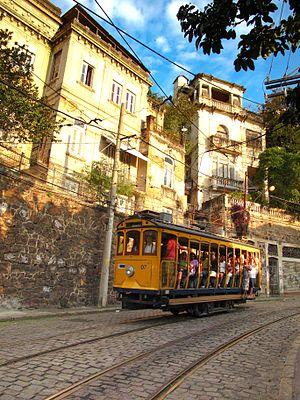
Rio de Janeiro, souvent désignée simplement sous le nom de Rio, est la deuxième plus grande ville du Brésil après São Paulo. Située dans le Sud-Est du pays, elle est la capitale de l'État de Rio de Janeiro. Avec ses 6,1 millions d'habitants intra-muros et 12,62 millions dans l'aire urbaine, Rio de Janeiro est l'une des métropoles les plus importantes du continent américain.
Rio de Janeiro, souvent désignée simplement sous le nom de Rio, est la deuxième plus grande ville du Brésil après São Paulo. Située dans le Sud-Est du pays, elle est la capitale de l'État de Rio de Janeiro. Avec ses 6,1 millions d'habitants intra-muros et 12,62 millions dans l'aire urbaine, Rio de Janeiro est l'une des métropoles les plus importantes du continent américain.